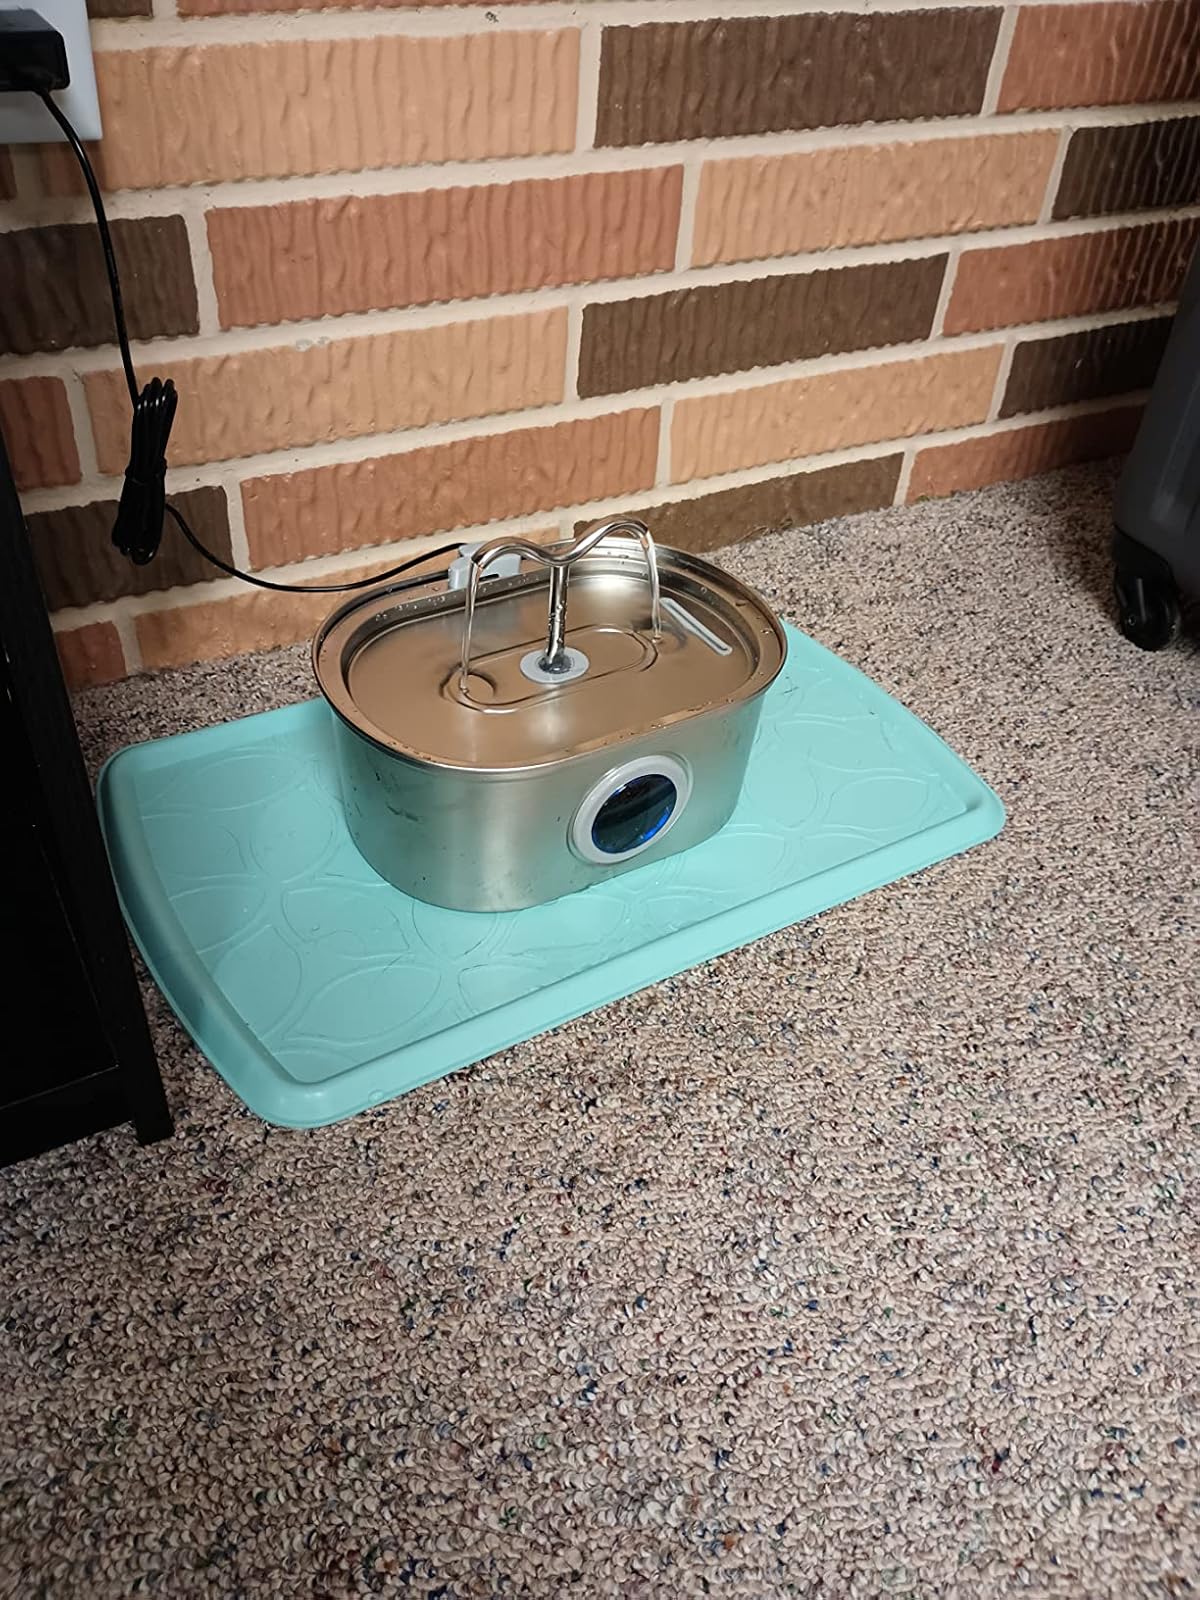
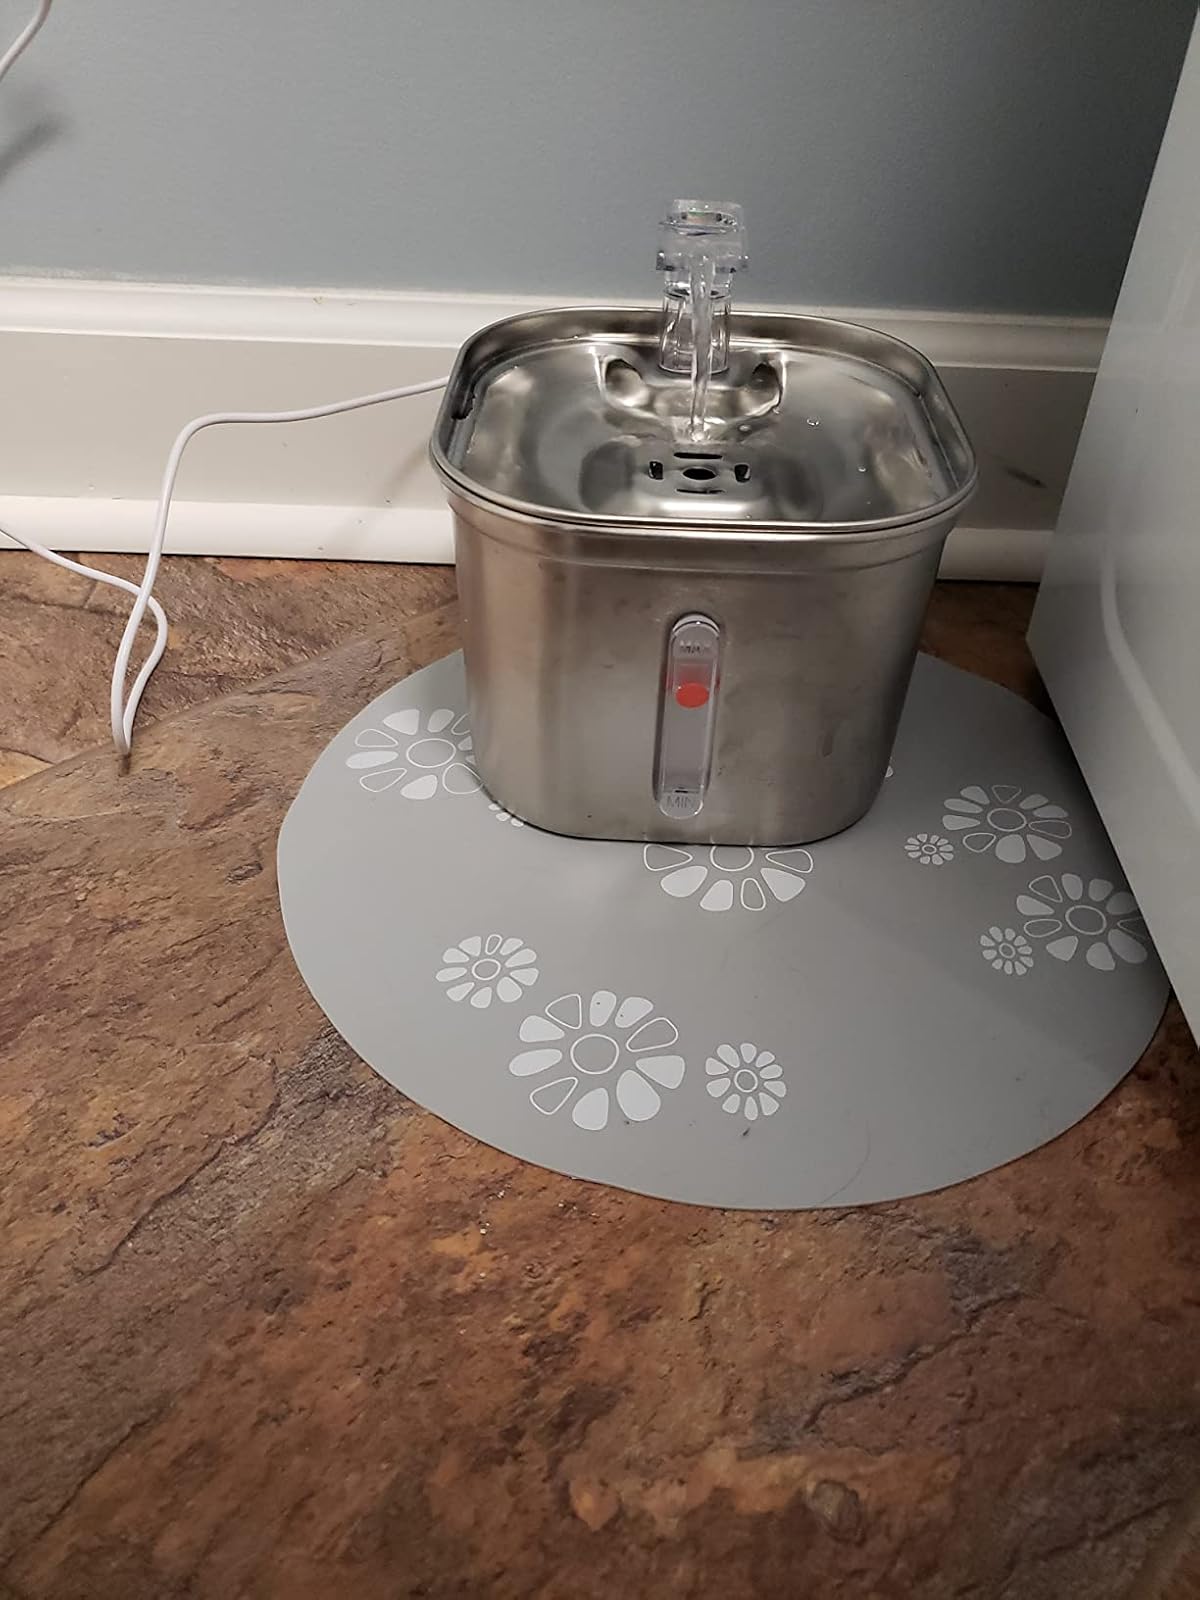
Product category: items_bowl
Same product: no